Galicians

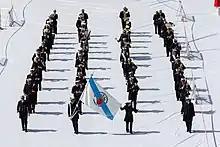
Galician pipe band Dambara at the Festival Interceltique de Lorient, 2012

The known personal names used by locals in northern Gallaecia were largely Celtic: "Aio", "Alluquius", "Ambatus", "Ambollus", "Andamus", "Angetus", "Arius", "Artius", "Atius", "Atia", "Boutius", "Cadroiolo", "Caeleo", "Caluenus", "Camalus", "Cambauius", "Celtiatus", "Cloutaius", "Cloutius", "Clutamus", "Clutosius", "Coedus", "Coemia", "Coroturetis", "Eburus", "Eburia", "Louesus", "Medamus", "Nantia", "Nantius", "Reburrus", "Secoilia", "Seguia", "Talauius", "Tridia", "Vecius", "Veroblius", "Verotus", "Vesuclotus", among others.